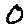
Label: 0